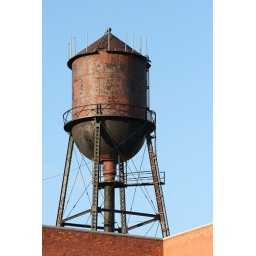
Old steel water tower in Detroit Michigan